Ohio State Route 729

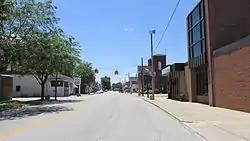
Scene in Sabina

SR 729 begins at an intersection with SR 73 and SR 350 in the Green Township, Clinton County community of Snow Hill. Routes 73 and 350 formed a concurrency northwest of the southern terminus; the routes together head southeast to New Vienna. SR 729 heads northeast through Lees Creek/Centerville and across SR 72 before making a sharp turn towards the northwest towards Sabina. In the center of Sabina, the route intersects US 22 / SR 3 (Washington Street). The route then passes through more farmland, enters Fayette County, crosses the Rattlesnake Creek, and makes another sharp left turn at Palmer Road (County Road 11). After acting as the main street through Milledgeville, the route passes over the US 35 freeway and comes to an intersection with SR 435, the former routing of US 35. SR 729 turns right onto SR 435 forming a concurrency, but about later, SR 435 ends, Old US 35 continues ahead as County Road 35, and SR 729 heads north towards Jeffersonville.